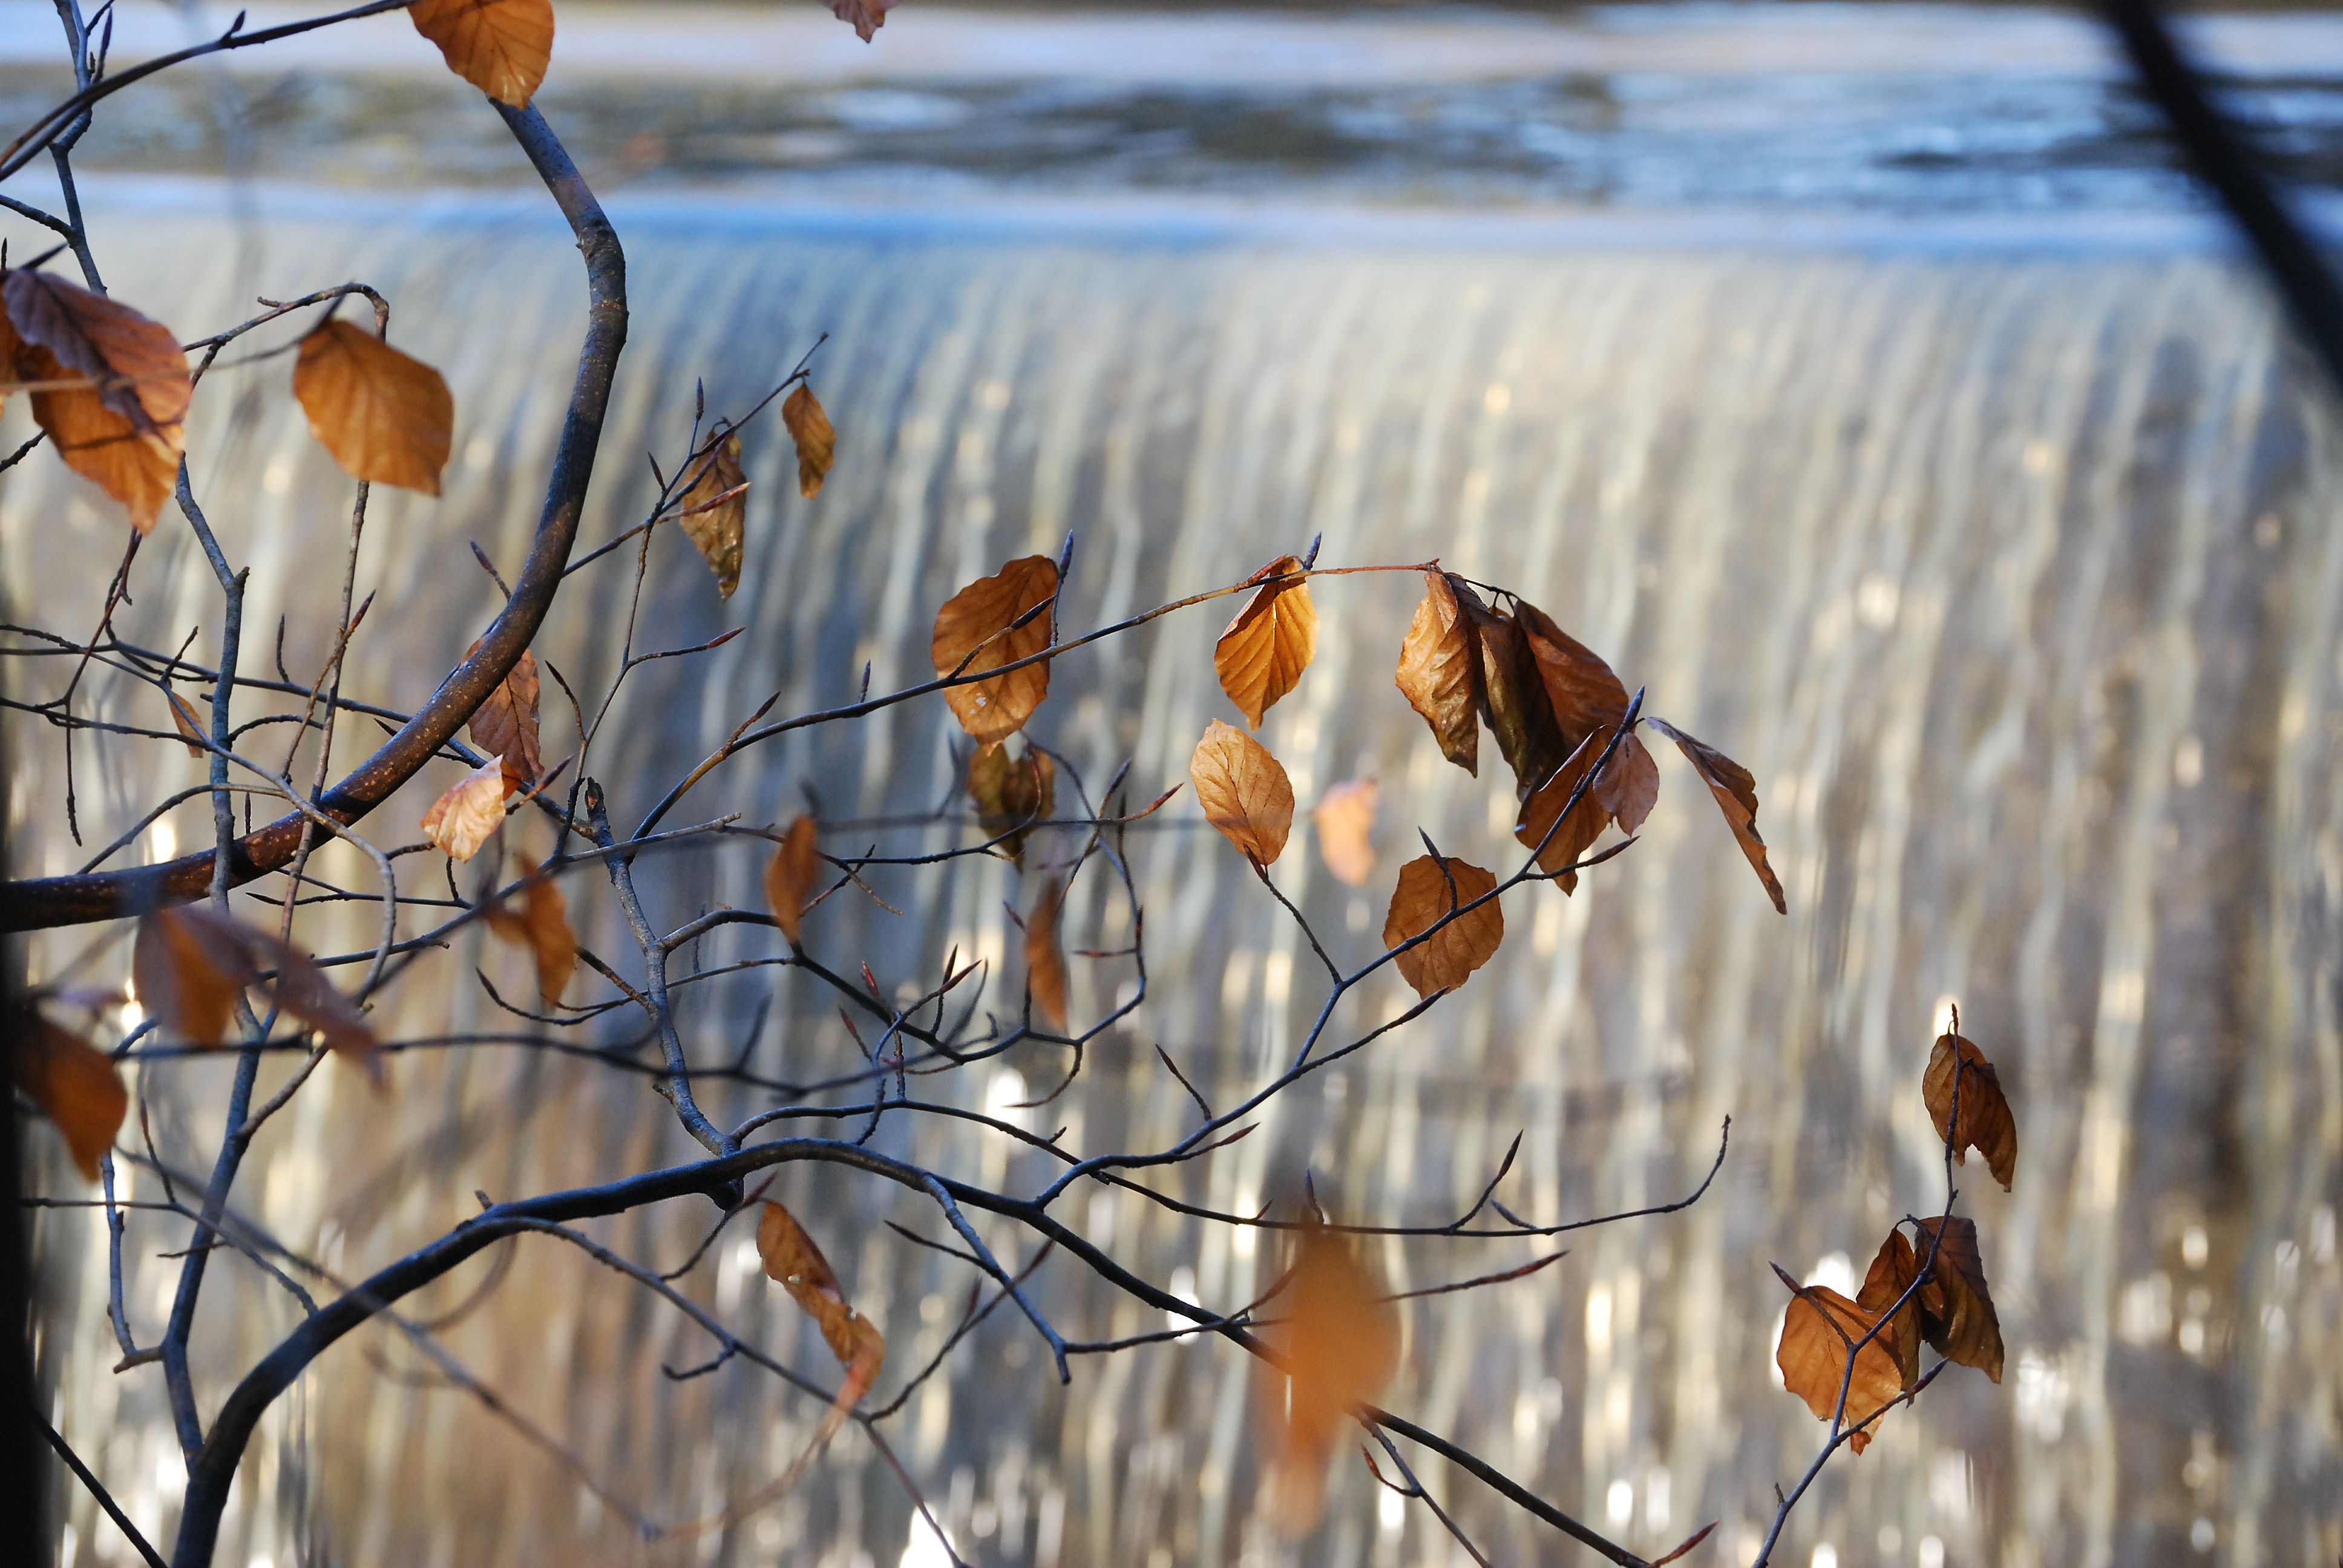
water, nature, waterfall, branch, winter, plant, sunlight, morning, leaf, fall, flower, wildlife, environment, foliage, spring, golden, reflection, autumn, flora, season, fauna, twig, close up, leaves, november, macro photography